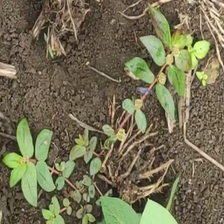
Weed species: Choti_dudhi_(Euphorbia_hirta)